Giants: Citizen Kabuto

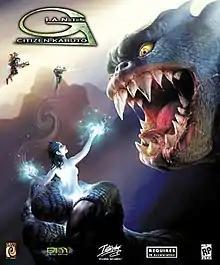
Windows version cover art

Giants: Citizen Kabuto is a third-person shooter video game with real-time strategy elements. It was the first project for Planet Moon Studios, which consisted of former Shiny Entertainment employees who had worked on the game "MDK" in 1997. "Giants" went through four years of development before Interplay Entertainment published it on December 7, 2000, for Microsoft Windows; a port was published by MacPlay in 2001, and the game was also ported to the later that year.